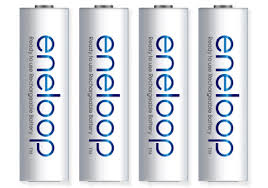
Waste category: battery